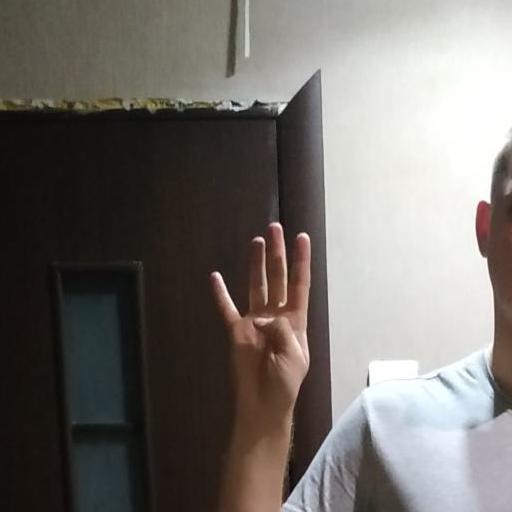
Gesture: four